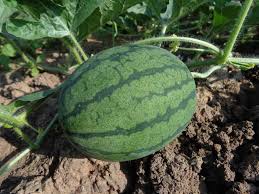
Label: Watermelon